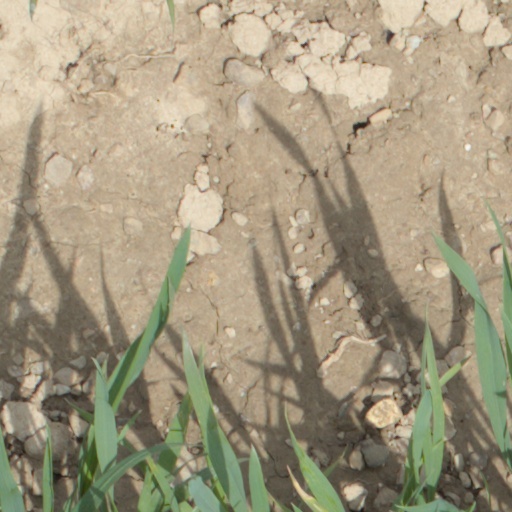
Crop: wheat